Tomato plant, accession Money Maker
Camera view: horizontal (90 deg, fisheye); turntable rotation: 300 degrees
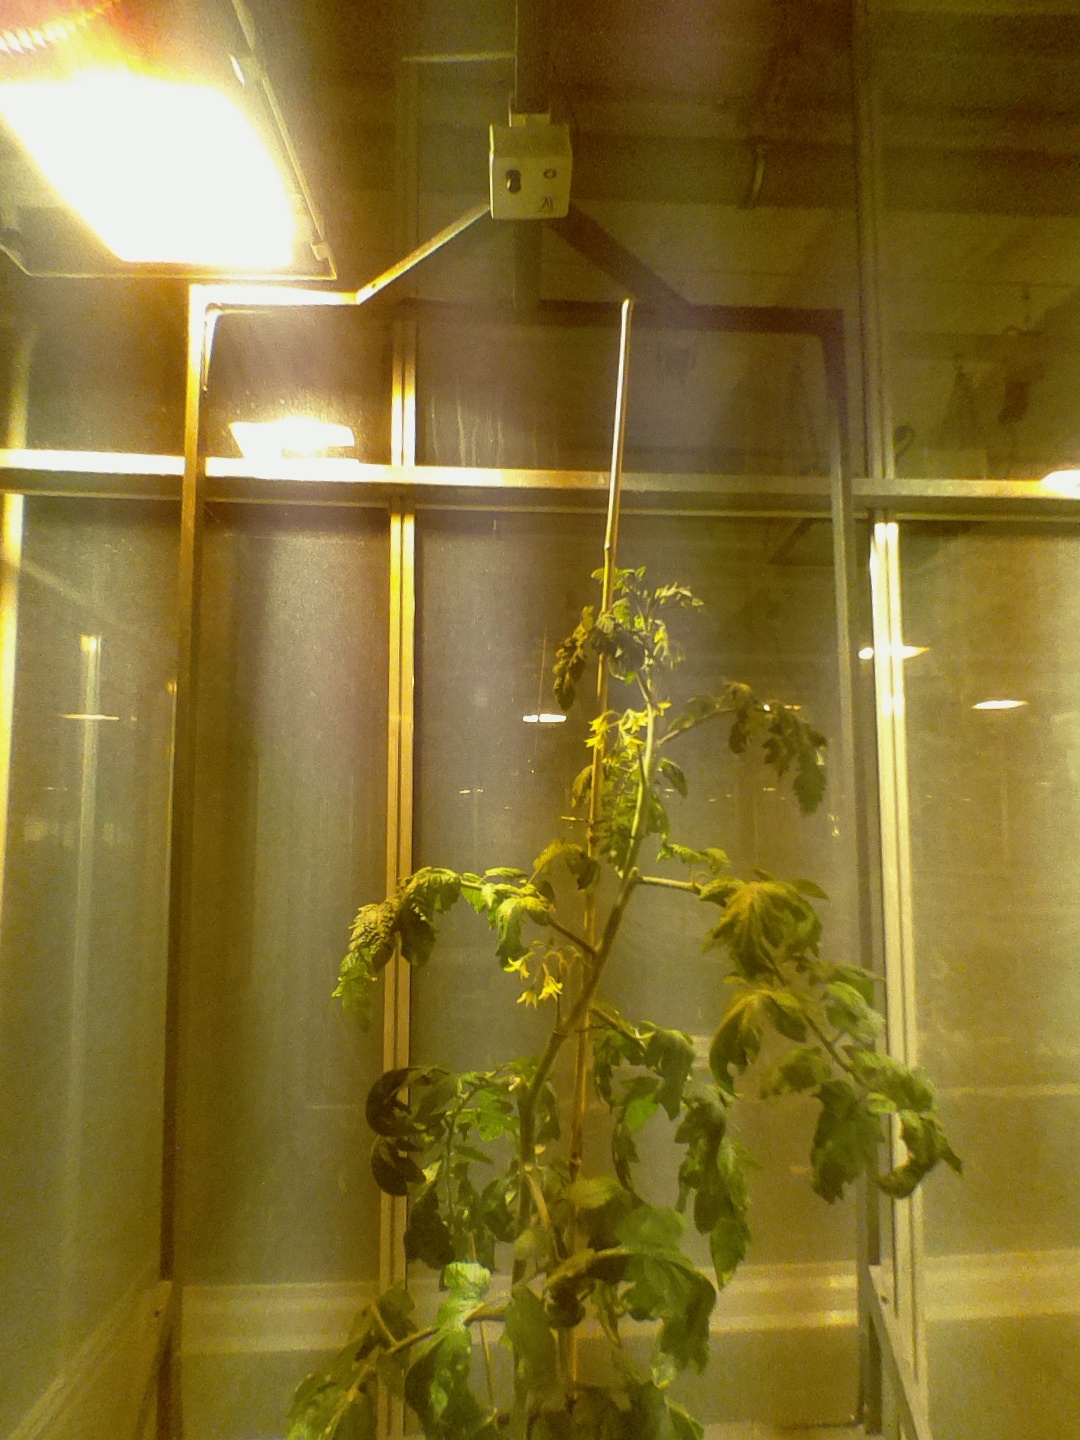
BBCH growth stage 69: End of flowering, 90%-100% of flowers open, more petals falling